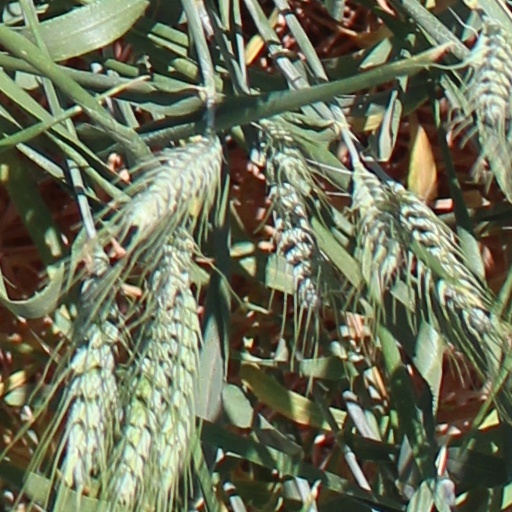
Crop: wheat